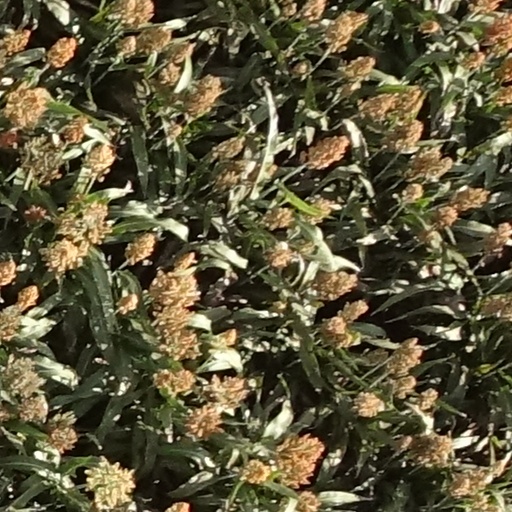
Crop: sorghum